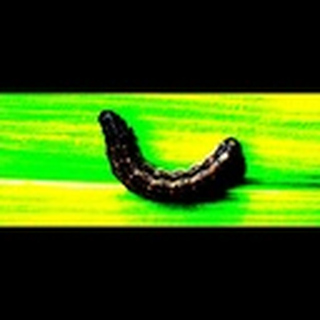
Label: cotton_army_worm